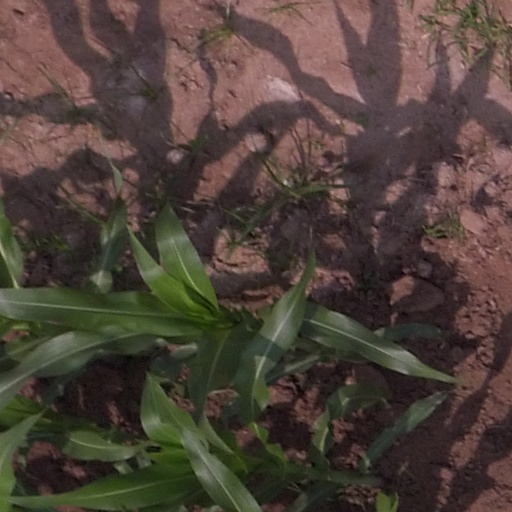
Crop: maize; corn